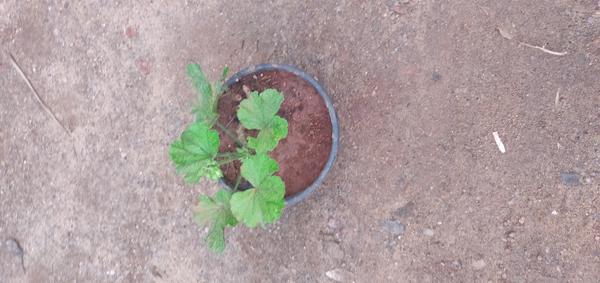
Plant: Geranium